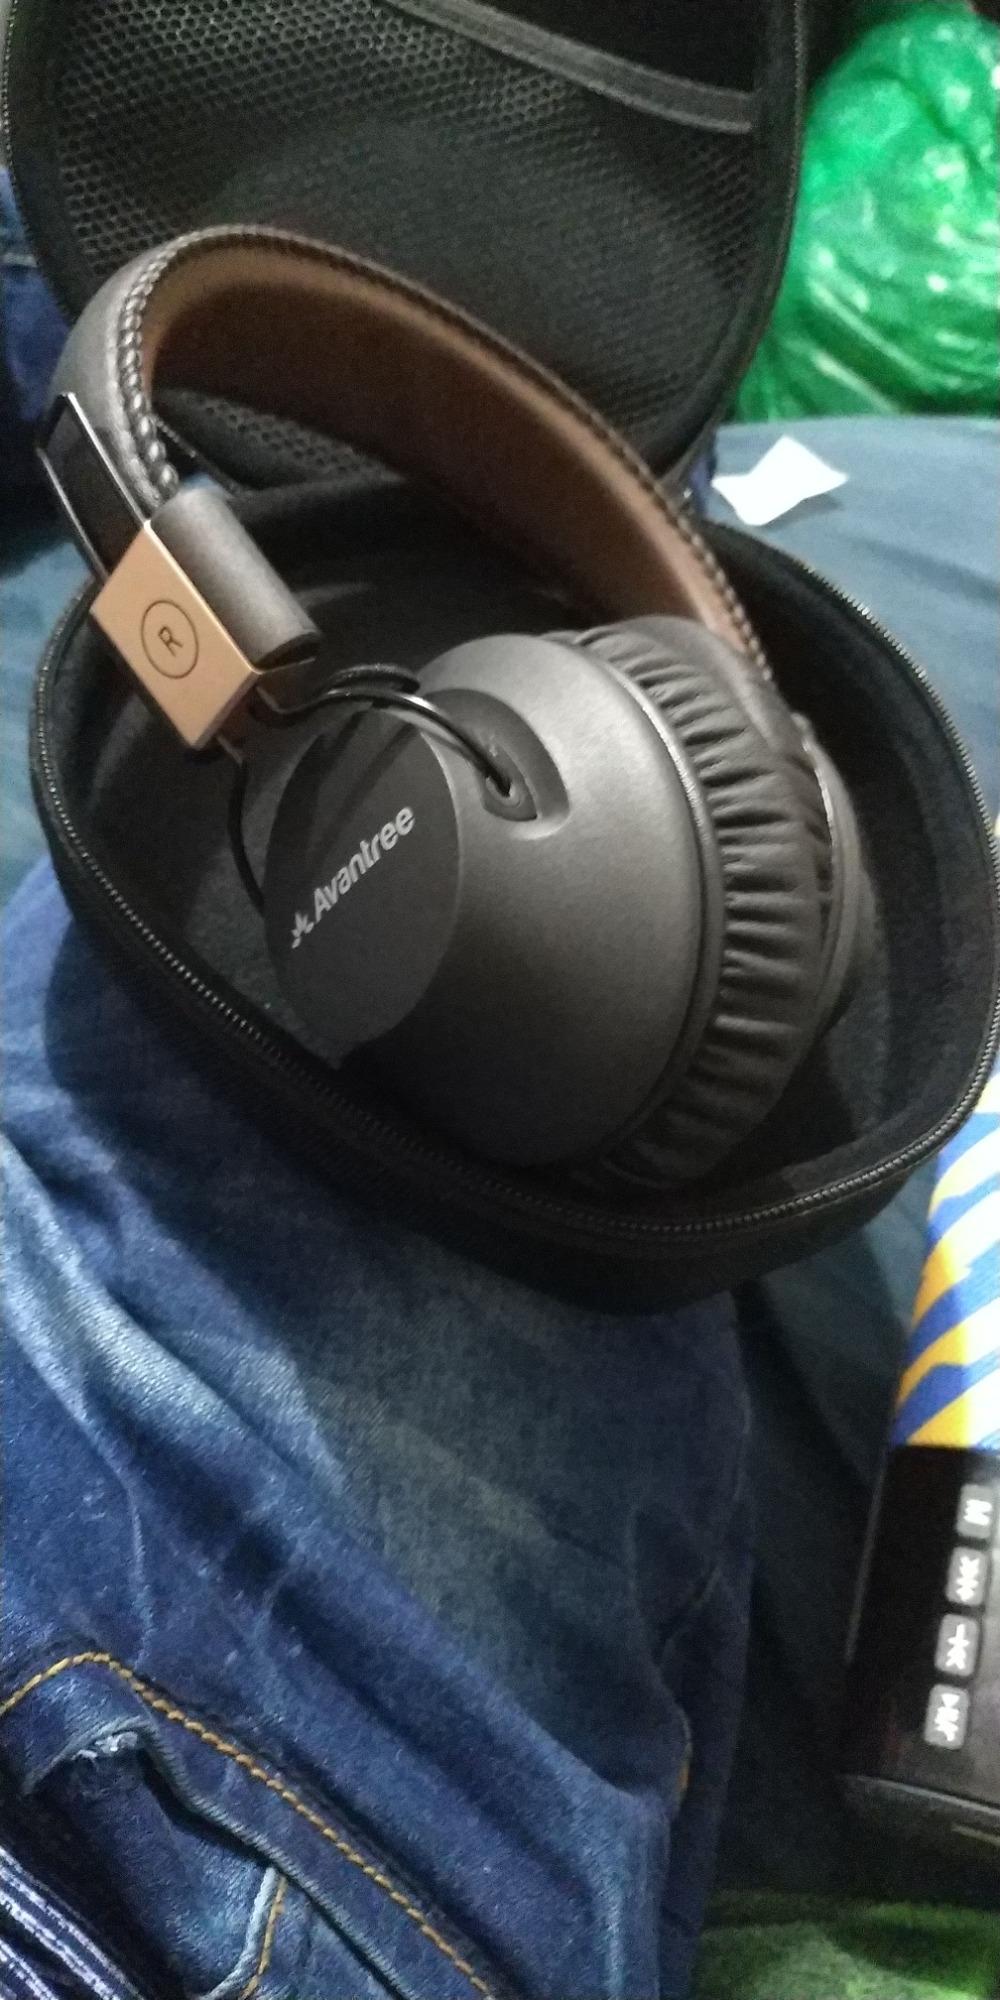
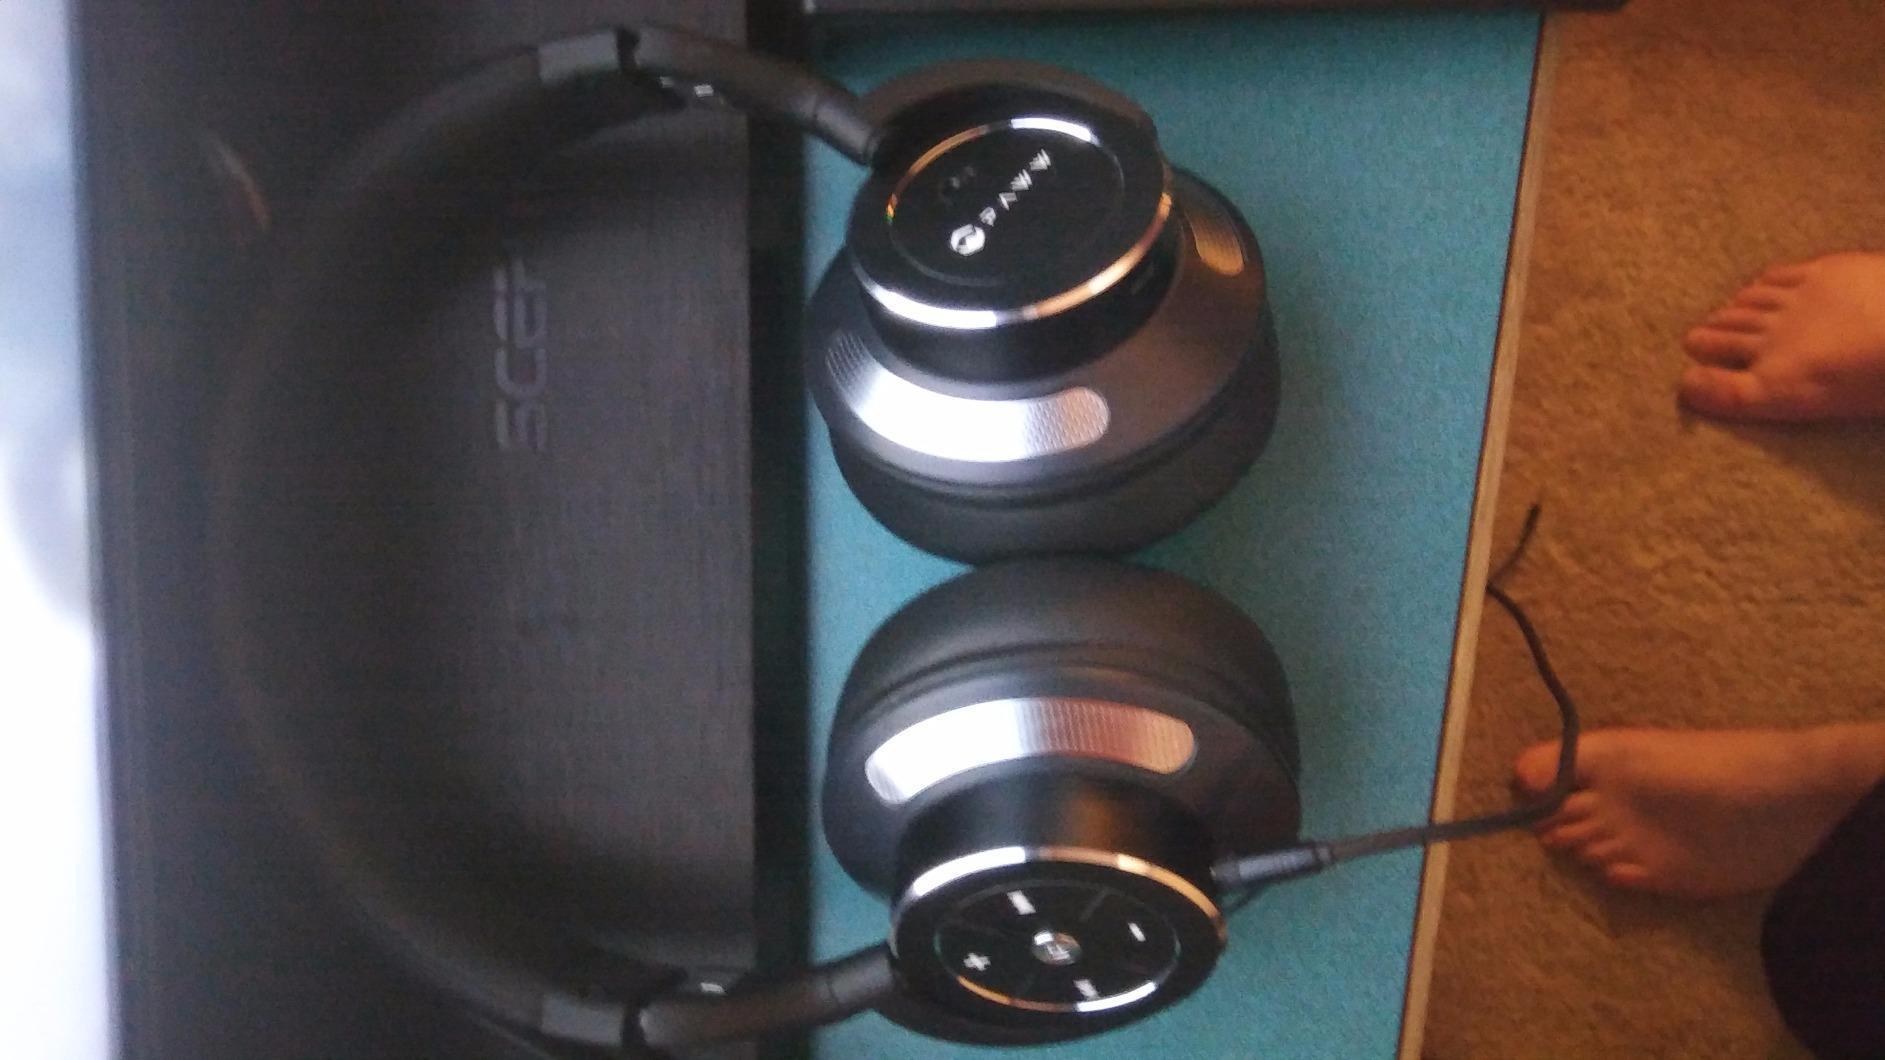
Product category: headphones
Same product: no